Urban combat in the São Paulo Revolt of 1924

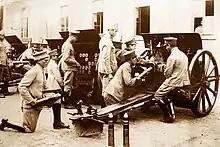

Both sides of the conflict had considerable firepower; the advantage was with the loyalists. When they left the city, the rebels had twenty 75 mm guns and six 105 mm guns, with 2,000 rounds; approximately 7,000 rifles, 200 machine guns and rifle-machine guns and 2,000,000 cartridges; and horses and automobiles. They had a small industrial capacity in the workshops of the São Paulo Railway, taking advantage of the technical knowledge of immigrants with World War I experience. Despite the lack of resources, various war materials were improvised, such as grenades and artillery ammunition. This activity can be exemplified by confidential requests from Maximiliano Agid, commander of the Hungarian battalion, to Isidoro, requesting dynamite, gunpowder, fuse, bottles, iron tubes and washers for the manufacture of grenades.